Zombie Wranglers

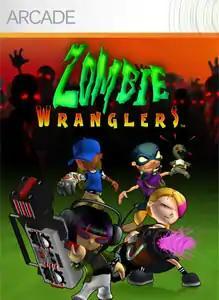

Zombie Wranglers is a downloadable action game, developed by Frozen Codebase and published by Activision for the Xbox Live Arcade. It was released on May 6, 2009.